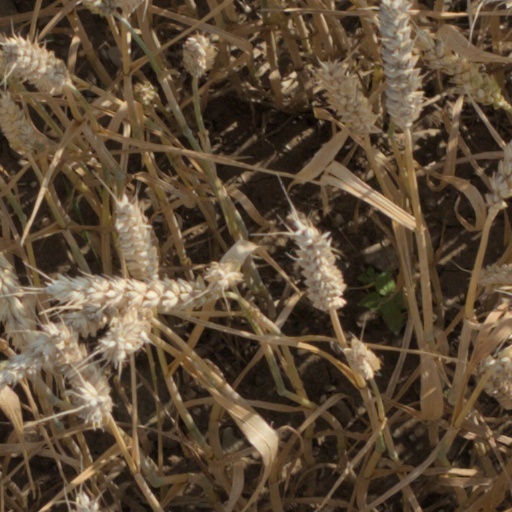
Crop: wheat